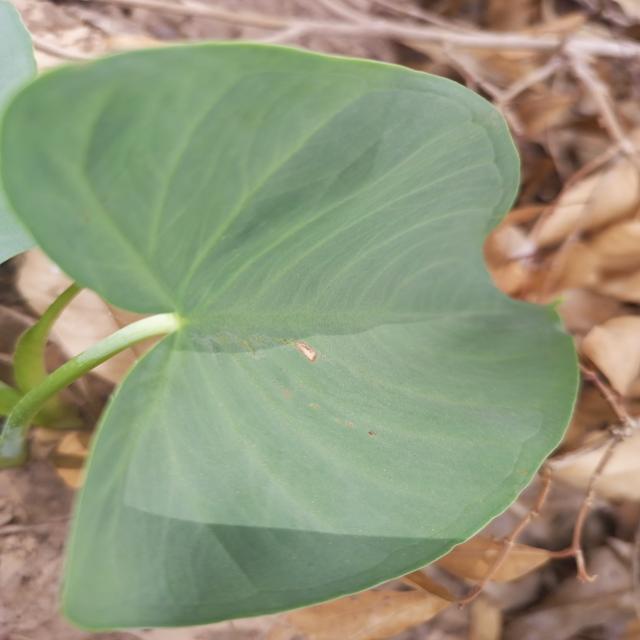
Label: Early_Blight